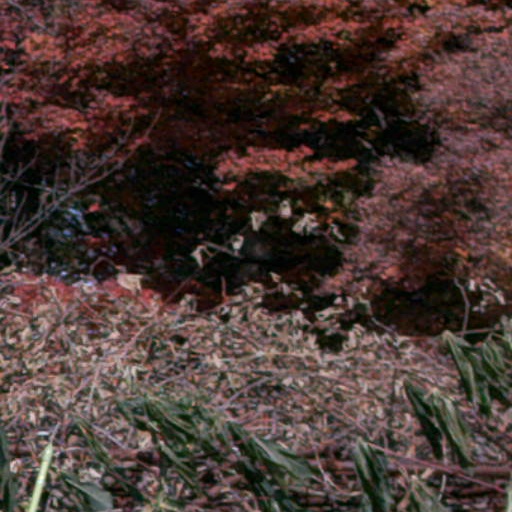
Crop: cassava